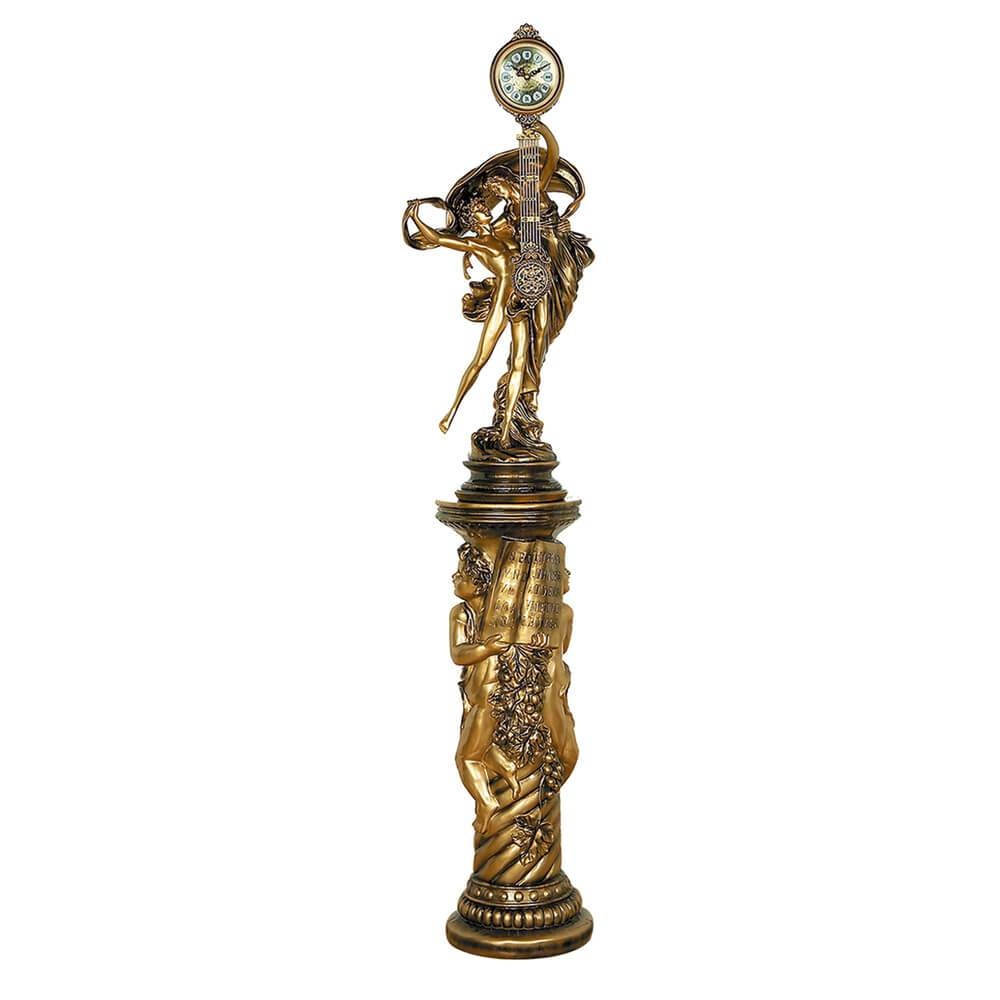
Homey Design Luxury Hd-211 - Clock
Dimensions: 26x23x67 Finish: Metallic Antique Gold Upholstered Material: N/A Frame Material: Cubic Feet: 9.9 CBM: 0.28 Cartons: 1
Brand: Homey Design
Category: Home & Garden > Decor > Clocks > Floor & Grandfather Clocks > Floor Clocks